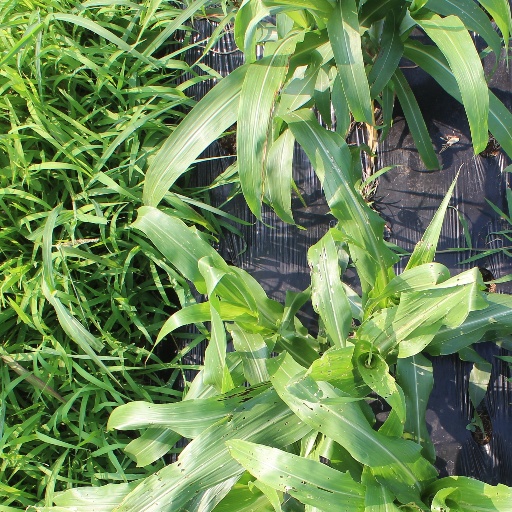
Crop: sorghum